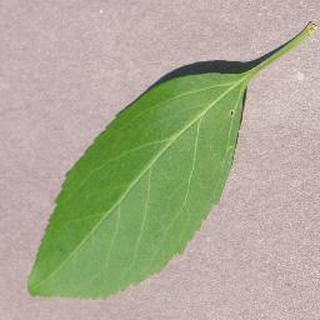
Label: healthy_cherry